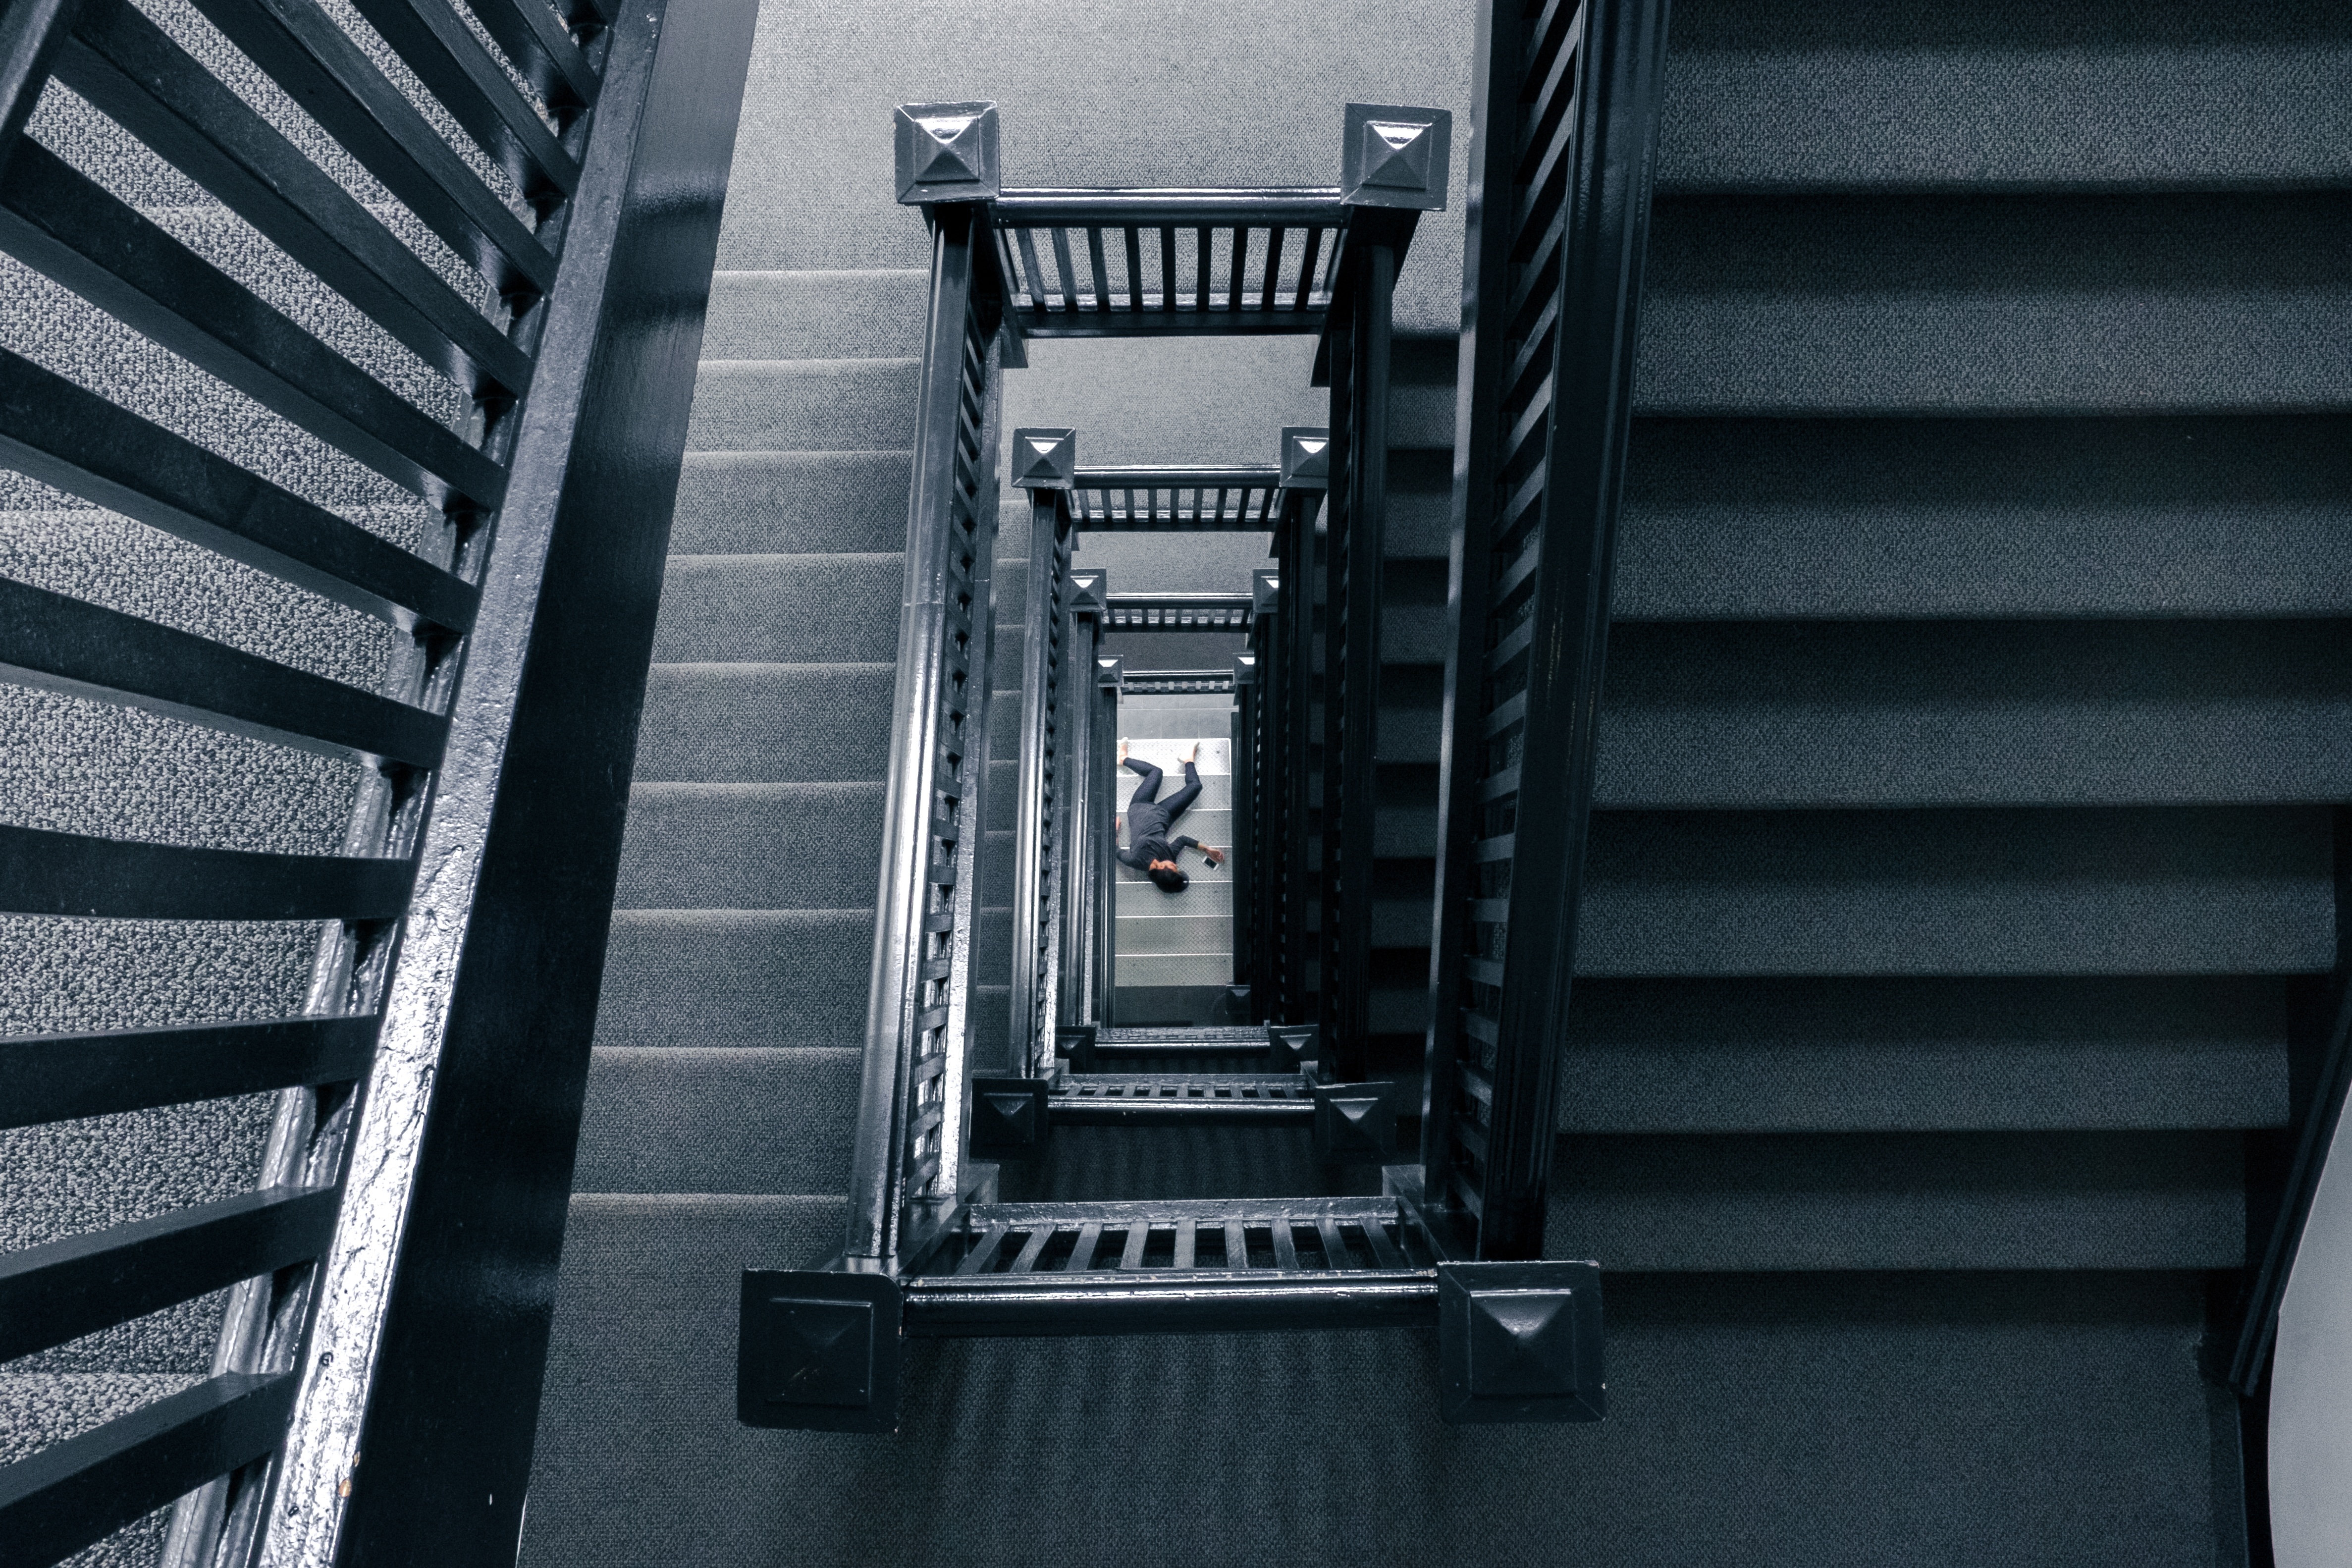
person, light, fall, interior, building, staircase, steps, construction, high, black, monochrome, dead, stairs, police, accident, crime, body, murder, fatality, corpse, hurt, investigation, personal computer hardware